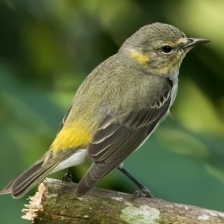
Species: CAPE MAY WARBLER
Scientific name: SETOPHAGA TIGRINA